Buehl House

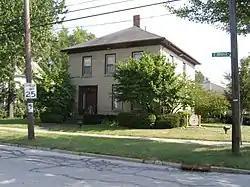

Buehl House, also known as Dr. John Clark House, in Berea, Ohio, was built in 1859. It was listed on the National Register of Historic Places in 1976.